Ranga Shankara

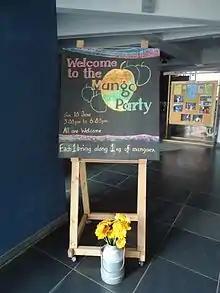
Annual Mango Party held at Rangashankara

Ranga Shankara hosts an annual theatre festival, with plays in all languages being staged, along with readings and platform performances. The festival has become a landmark on the Bangalore theatre scene. In 2011, it will be hosting the fourth annual theatre festival. To be held from 15 to 23 October, it has "Politics in Play" as the central theme and is being curated by theatre personality and journalist Prakash Belawadi. This year's panellists include journalist Aakar Patel and academic Chandan Gowda.